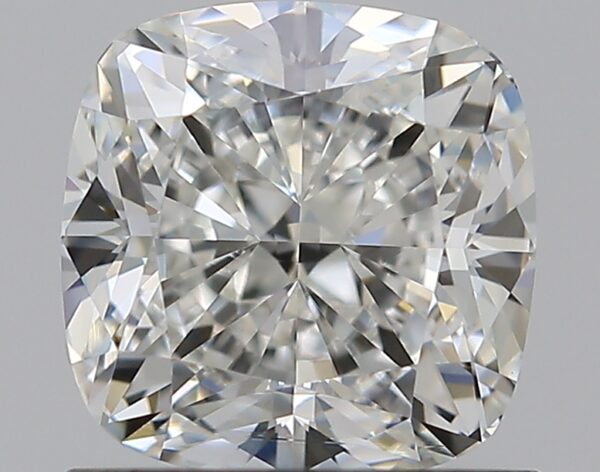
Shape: cushion
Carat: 1.2
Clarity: VVS2
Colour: H
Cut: EX
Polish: EX
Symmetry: EX
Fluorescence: N
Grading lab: GIA
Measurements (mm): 5.87 x 5.84 x 4.07